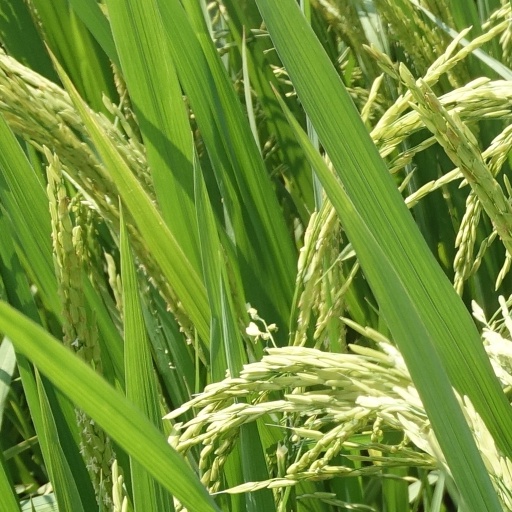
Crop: rice